Quyllurit'i

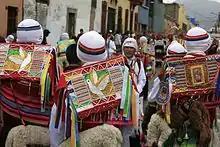
Festive costume of Qhapaq Qulla dancers

The Quyllurit'i festival attracts more than 10,000 pilgrims annually, most of them indigenous peoples from rural communities in nearby regions. They are from two moieties: Quechua-speaking "Paucartambo," people from agricultural communities located to the northwest of the shrine in the provinces of Cusco, Calca, Paucartambo and Urubamba; and Aymara-speaking "Quispicanchis," which encompasses those living to the southeast in the provinces of Acomayo, Canas, Canchis and Quispicanchi, This geographic division also reflects social and economic distinctions, as the Quechuas of Paucartambo cultivate agricultural crops, whereas Quispicanchis is populated by the Aymara, whose lives are based on animal husbandry, especially herds of alpaca and llama.